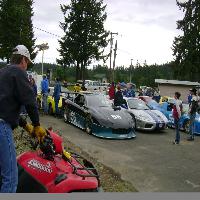
Weather: cloudy or overcast